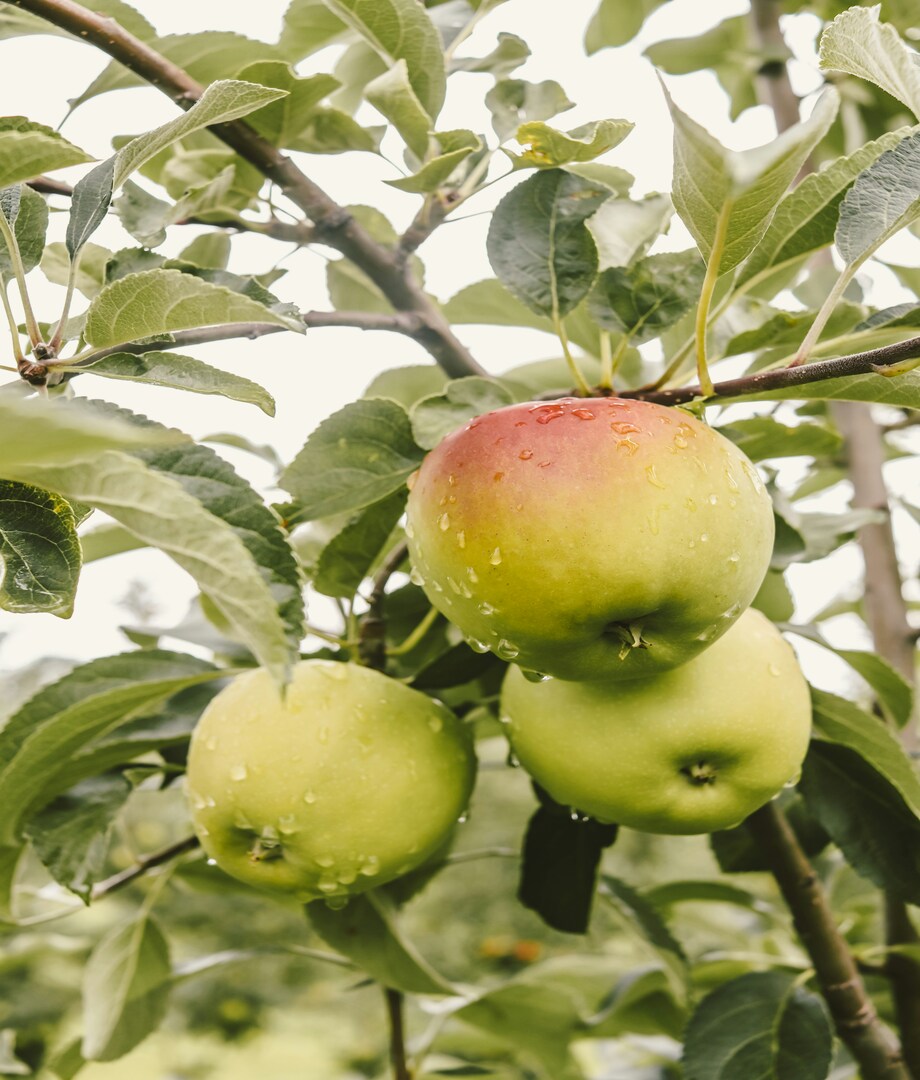
Label: apple